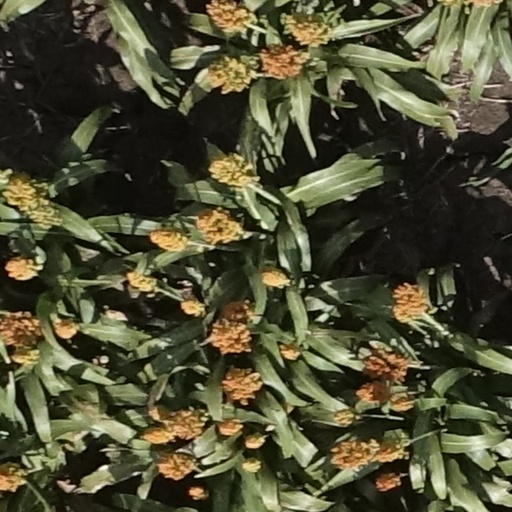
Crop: sorghum